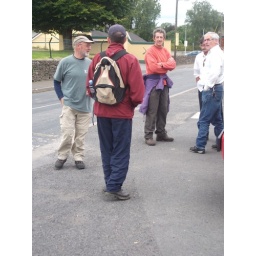
We got a bus to Killaloe, then had to walk back to the cars in Broadford.